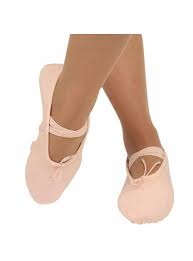
Label: Ballet Flat